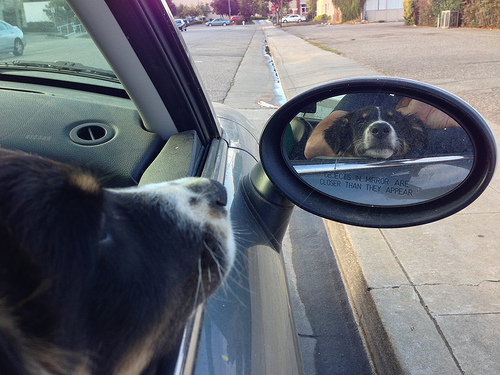
question: 画像に写っているのはどんな動物ですか？
answer: 犬

question: 画像に写っている犬はどこから顔を出していますか？
answer: 車の窓

question: 車のドアミラーには何が映っていますか？
answer: 犬の顔

question: 車のドアミラーはどういう形をしていますか？
answer: 楕円形

question: 車はどこに停車していますか？
answer: 路肩

question: 犬の鼻の回りは何色をしていますか？
answer: 白

question: 歩道と車道の際はどんな状態ですか？
answer: 水に濡れている

question: 車のドアミラーには何語の文字が浮かび上がっていますか？
answer: 英語